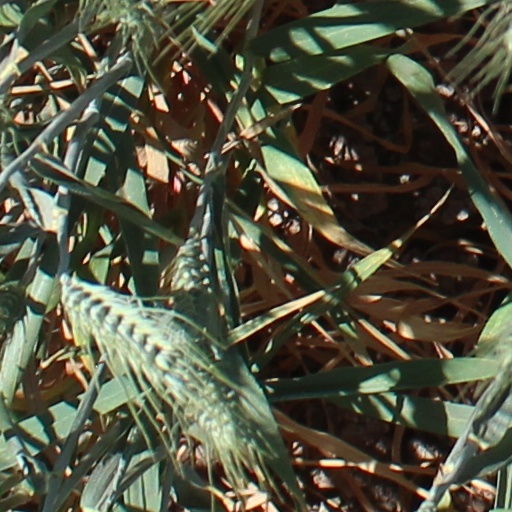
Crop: wheat